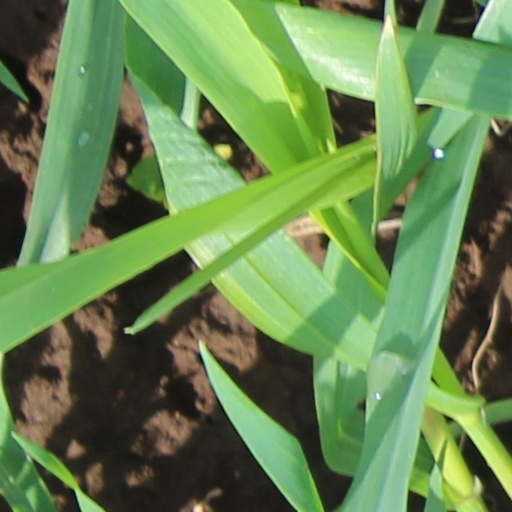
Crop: wheat